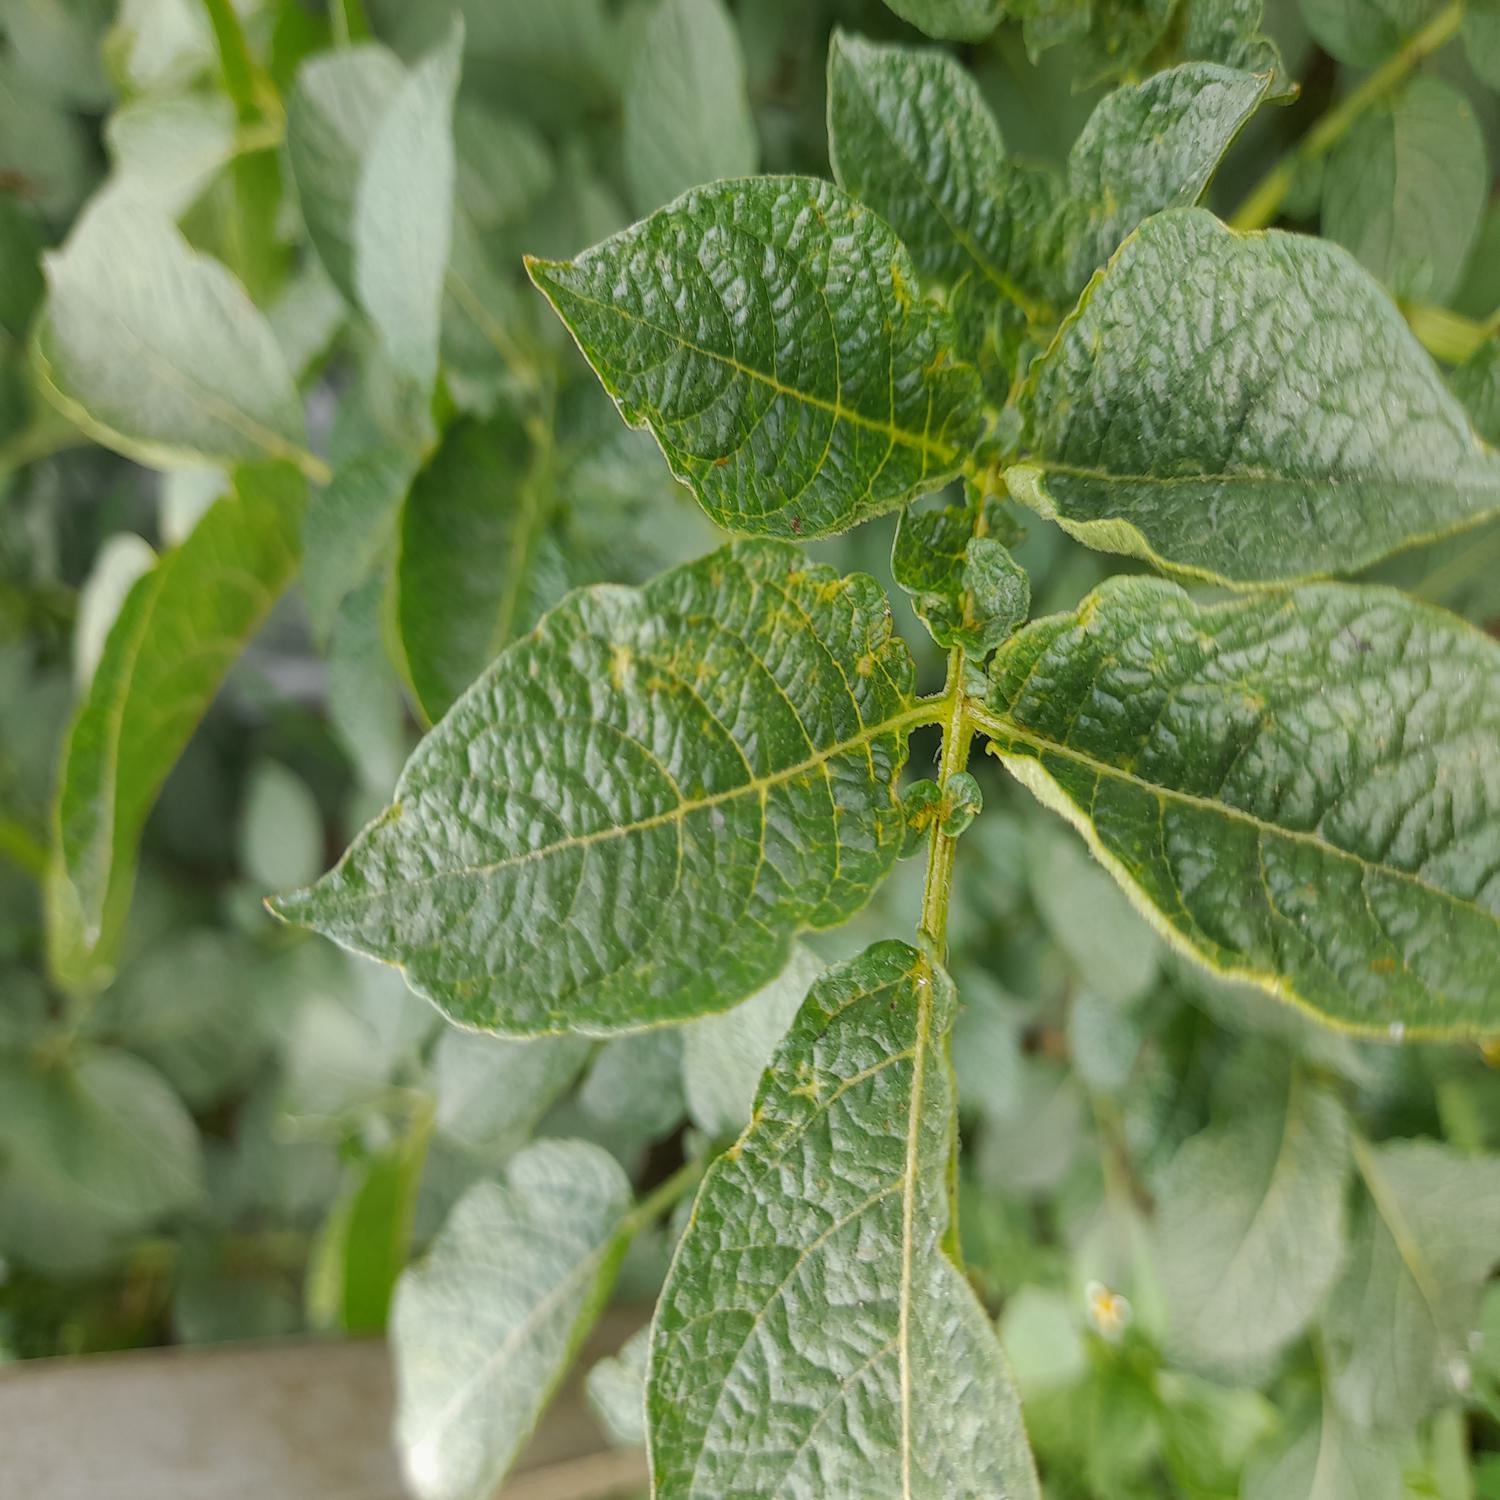
Etiqueta: Virus